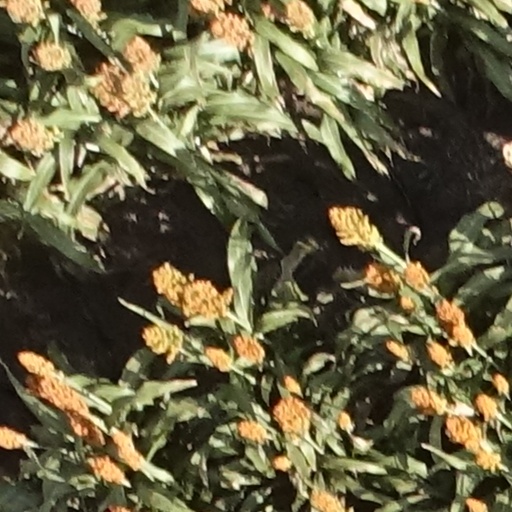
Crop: sorghum